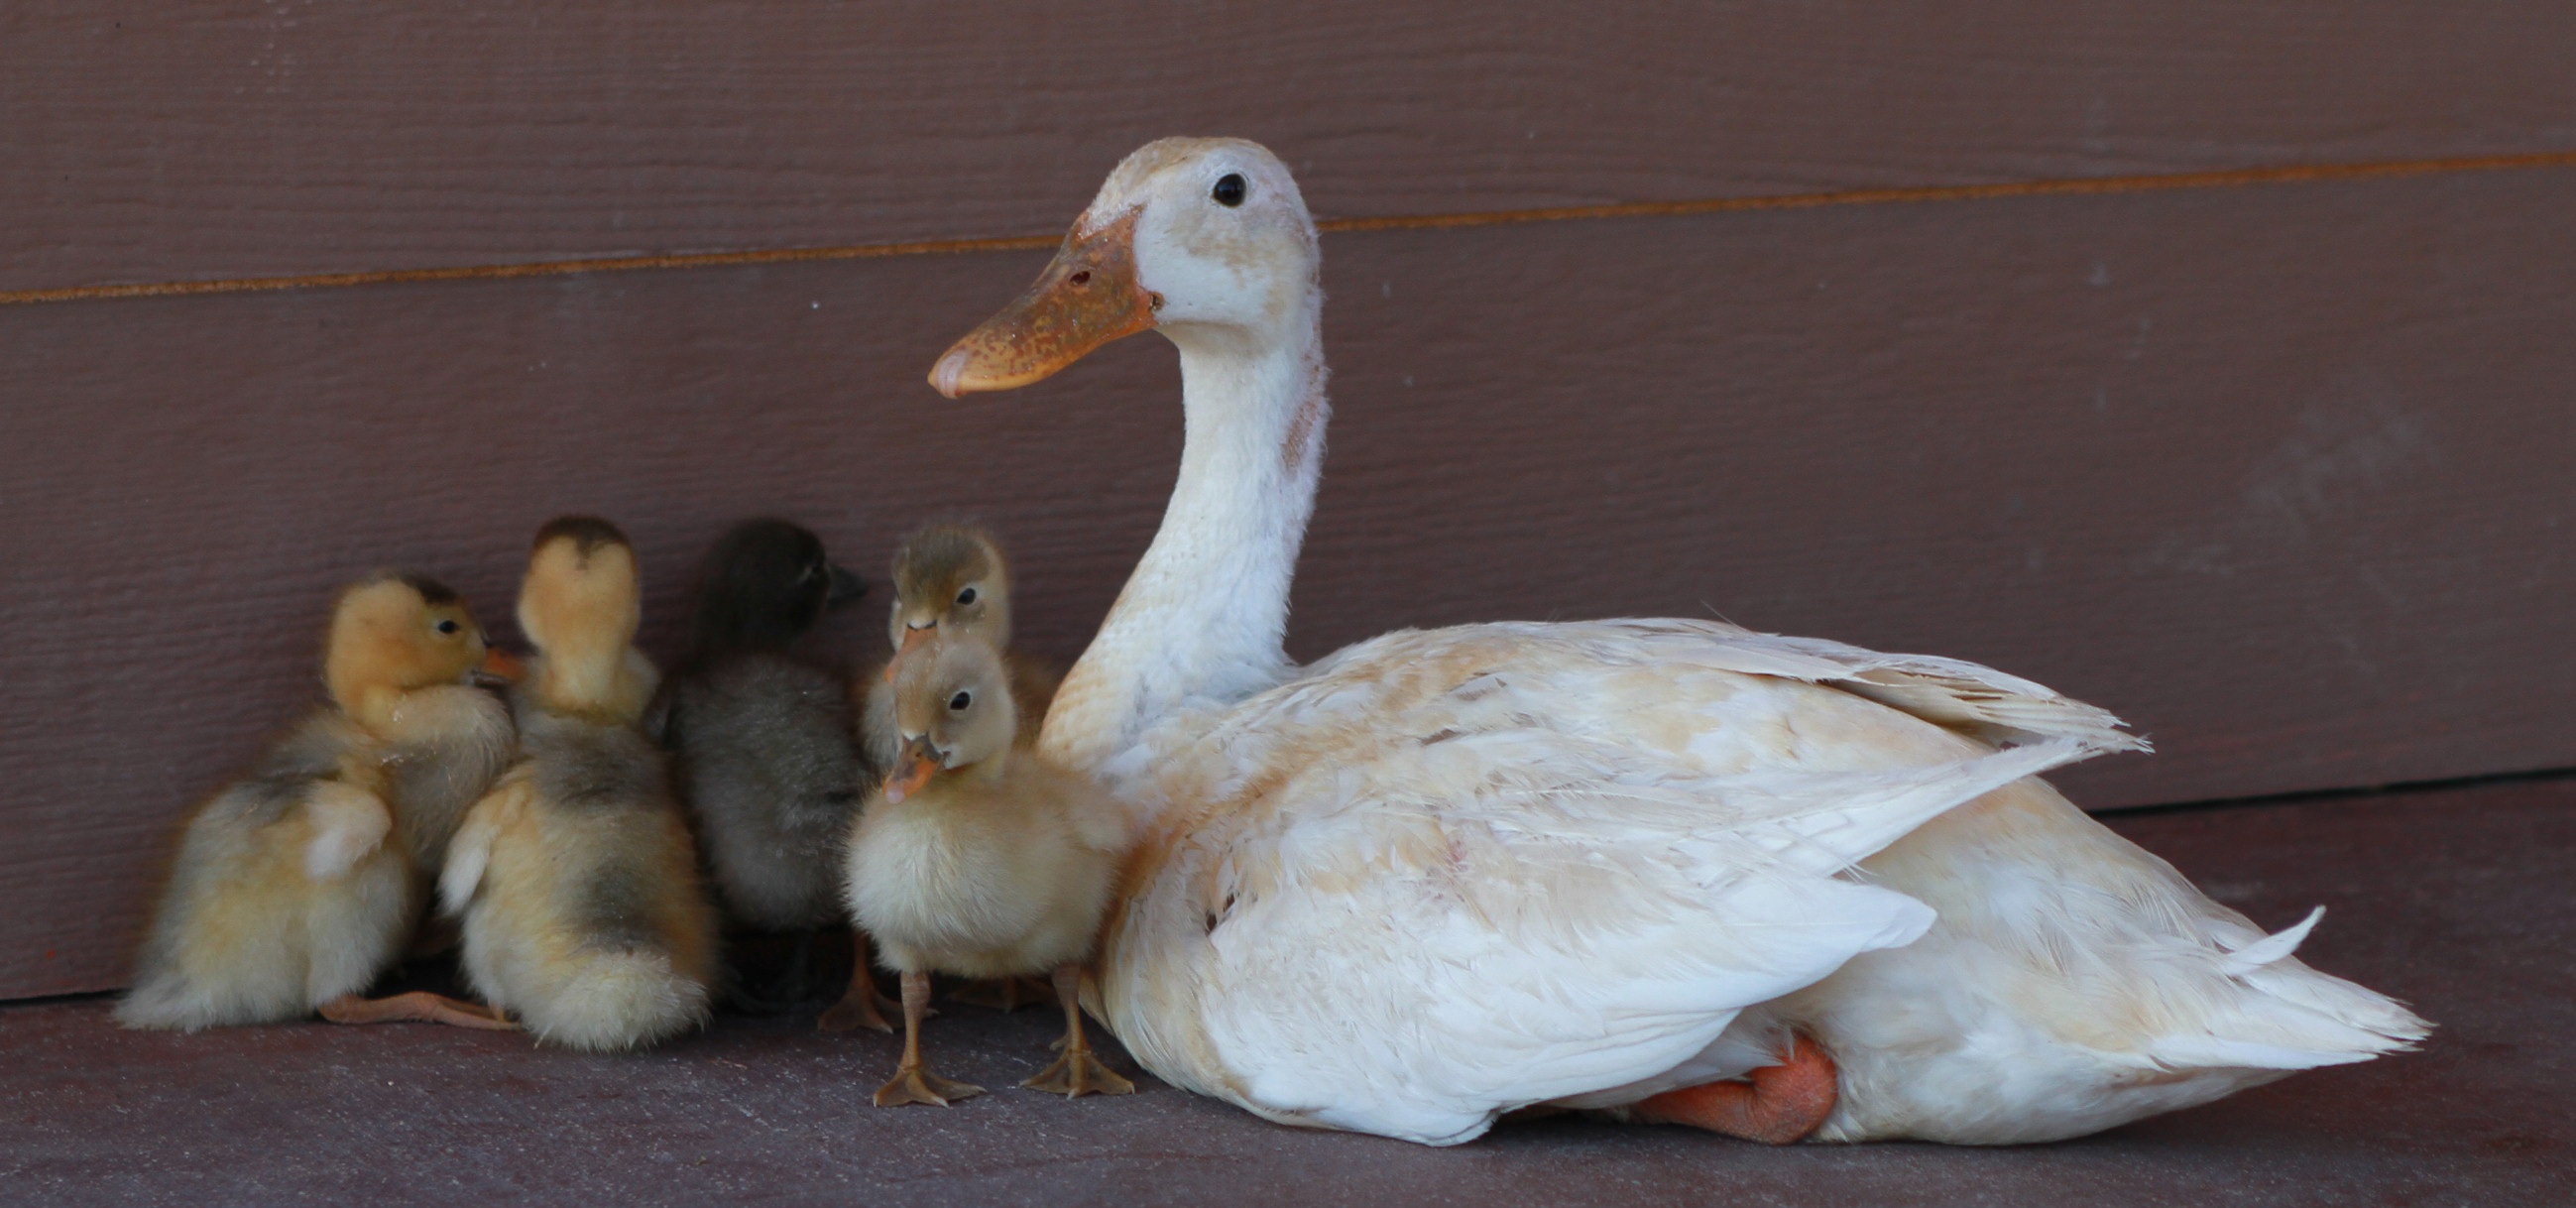
nature, bird, wing, girl, white, farm, animal, cute, young, spring, beak, small, child, yellow, garden, baby, fowl, childhood, fauna, egg, motherhood, family, fun, duck, goose, little, duckling, vertebrate, easter, mum, adorable, waterfowl, chicks, babies, water bird, ducks geese and swans